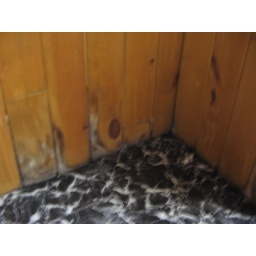
possible water damage in basement to house #2